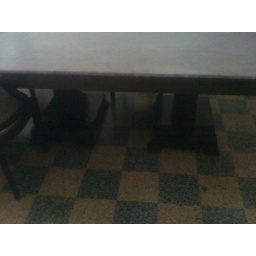
kitchen table under view